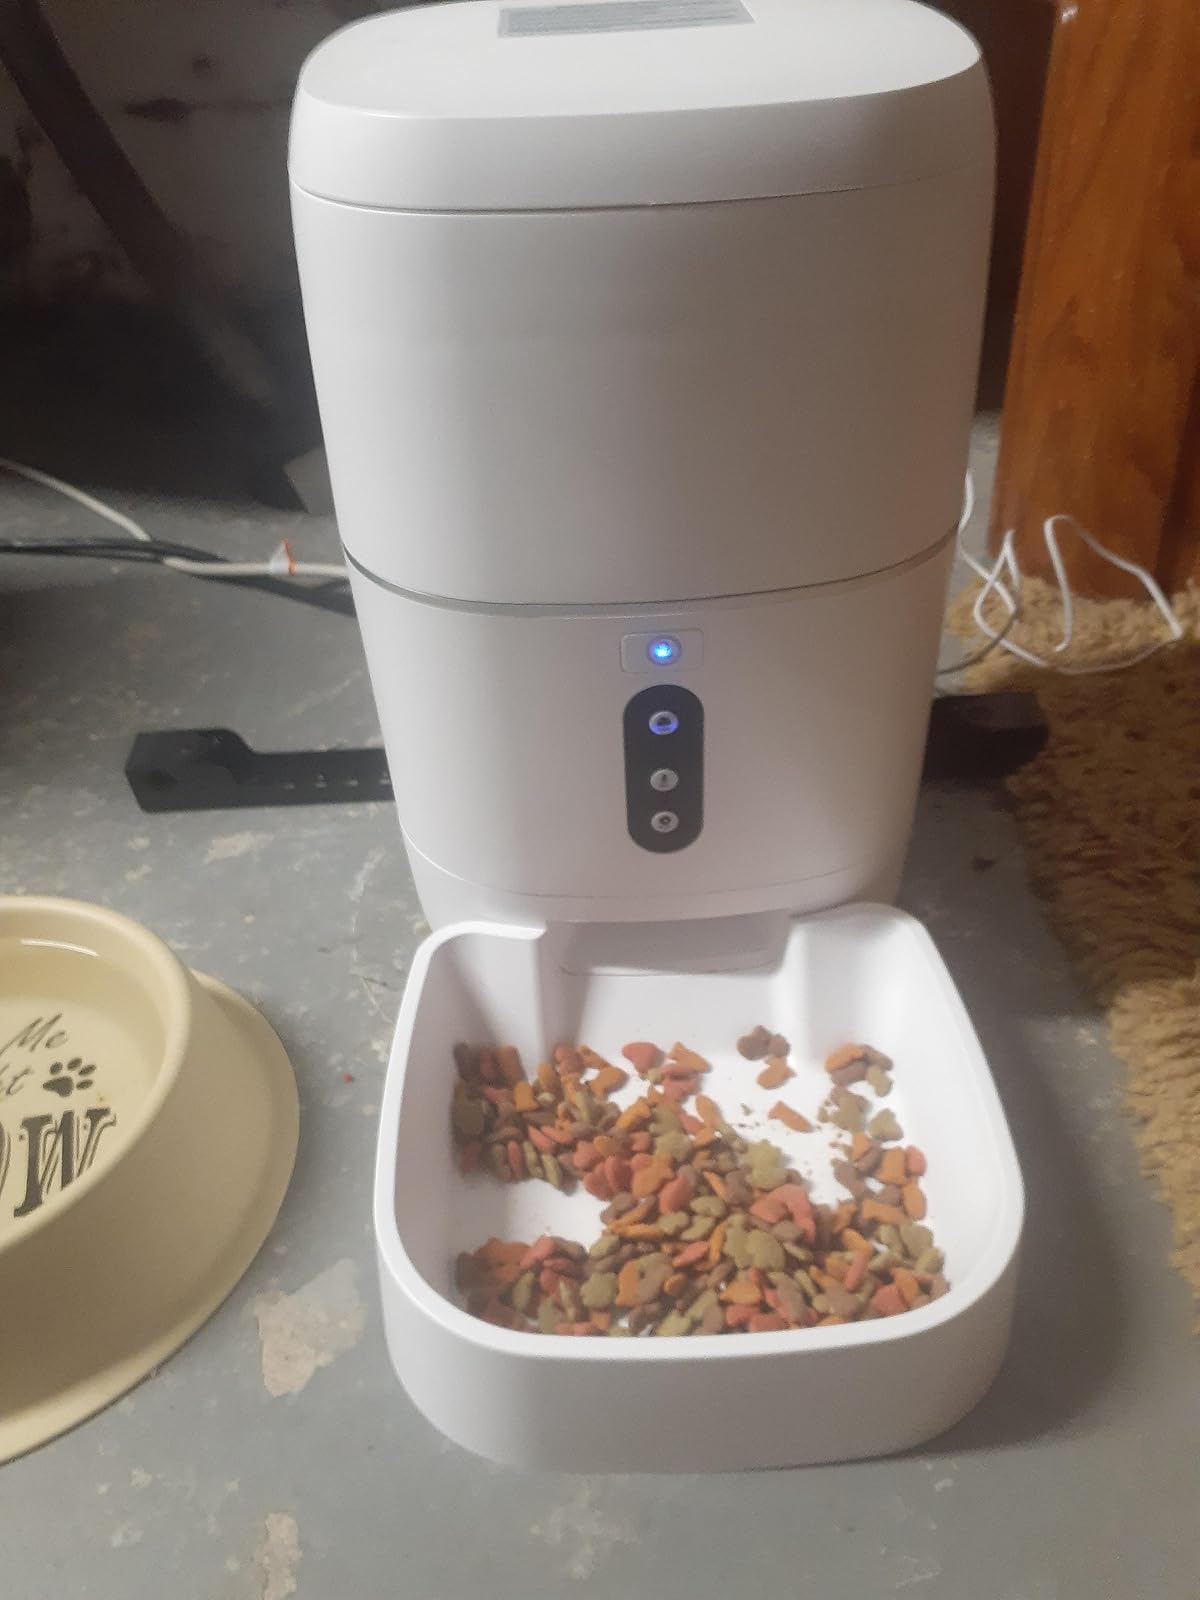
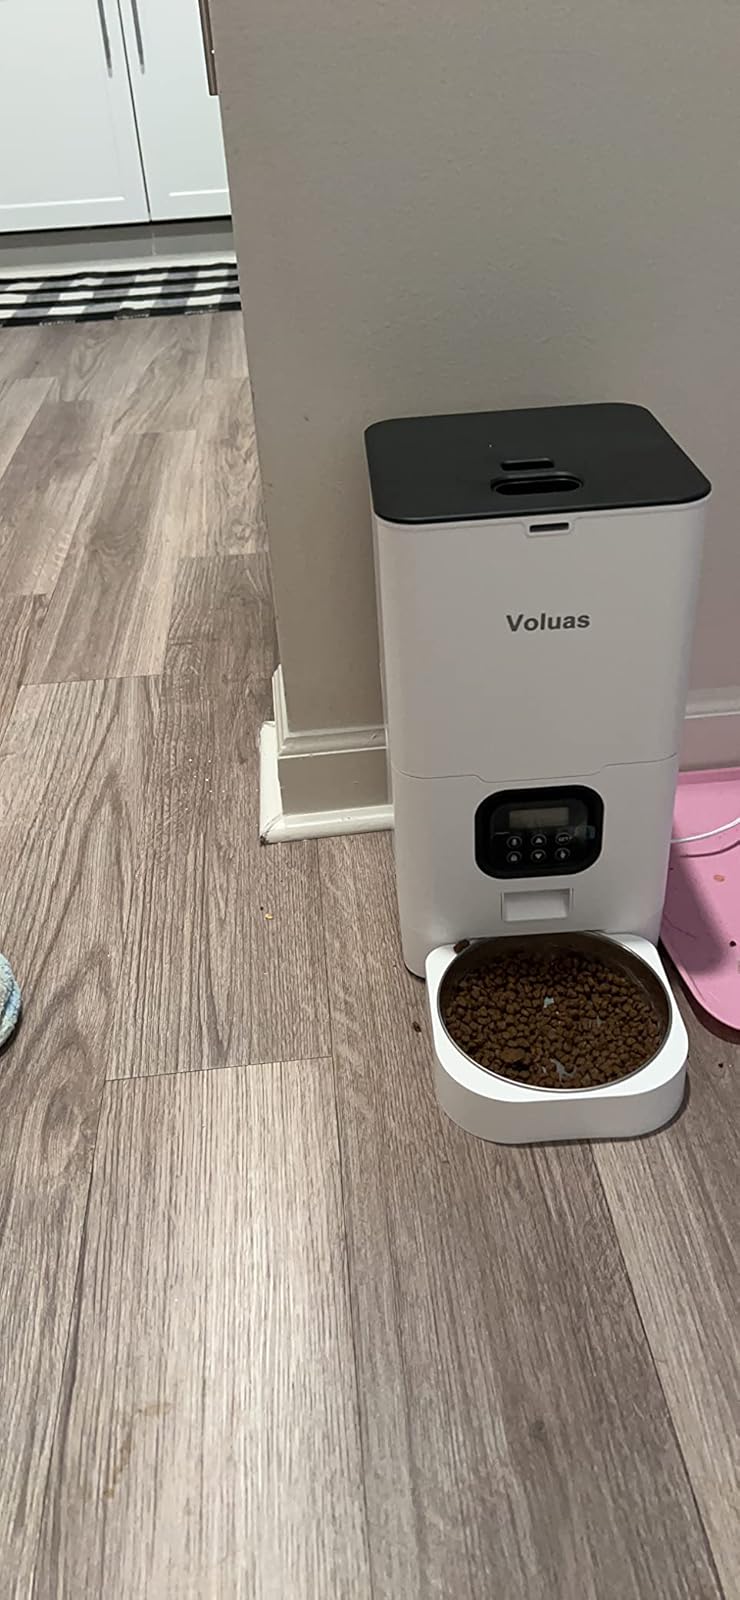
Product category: items_feeder
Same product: no